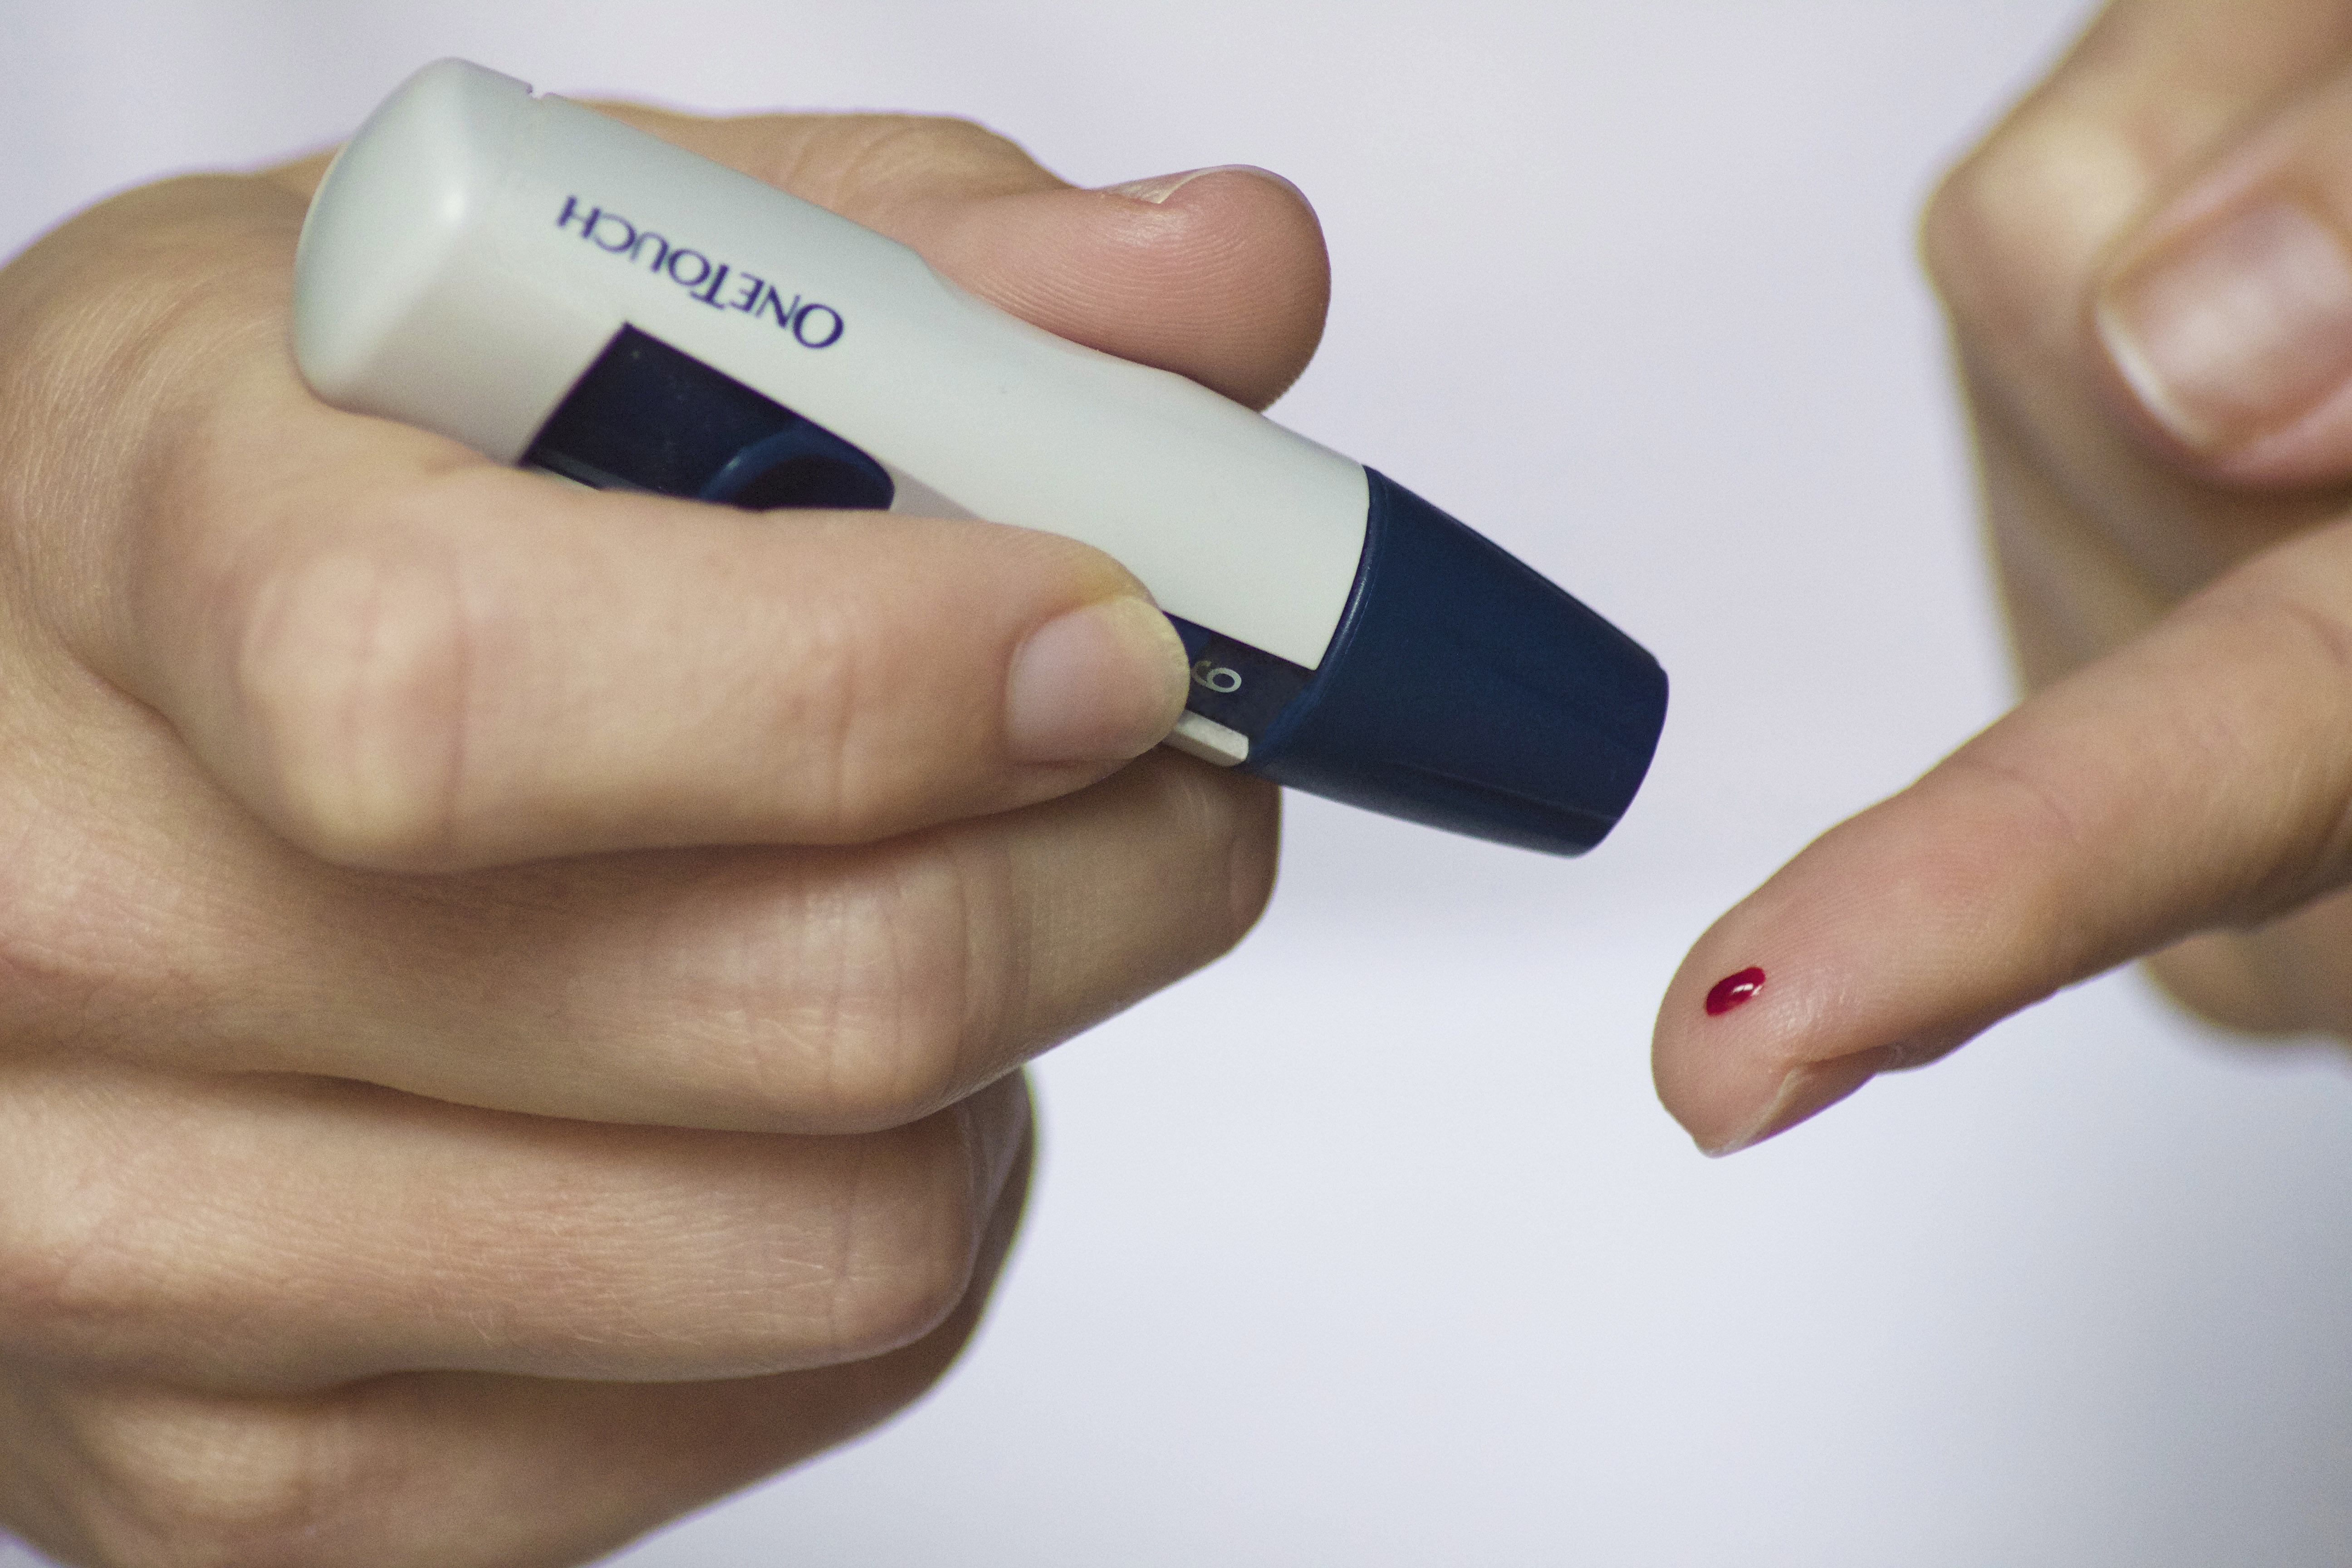
writing, hand, finger, care, medicine, nail, lip, manicure, blood, sugar, eye, skin, diabetes, test, glucose, cosmetics, medical, healthcare, diabetic